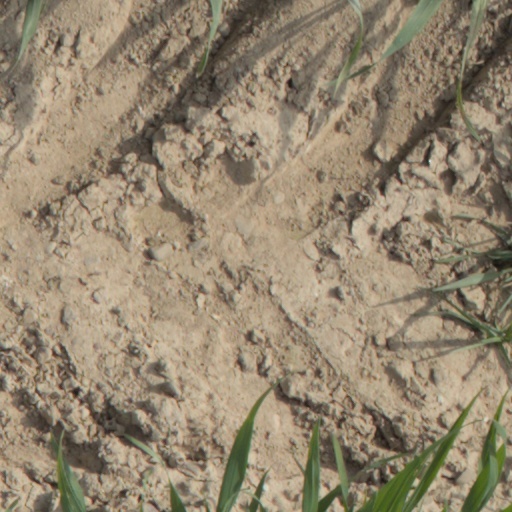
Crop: wheat